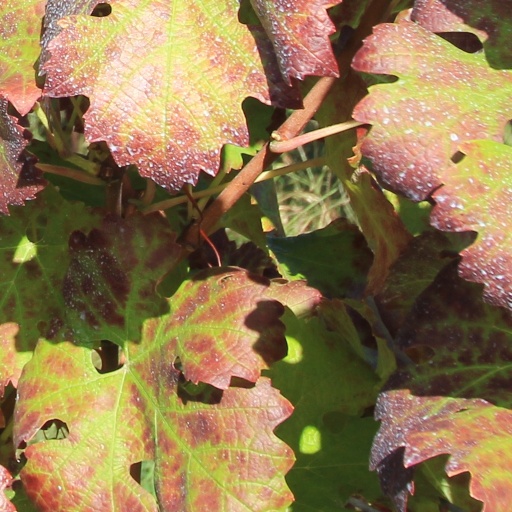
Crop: grape